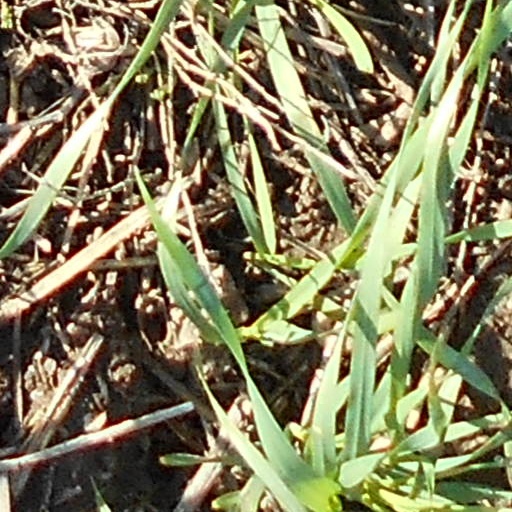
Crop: wheat